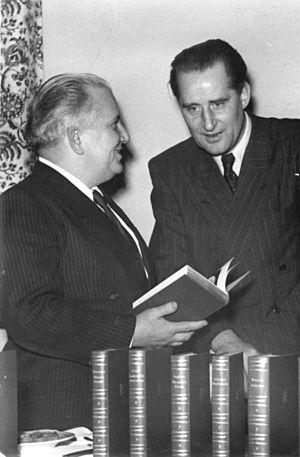
Rudolf Engel est un résistant communiste allemand au nazisme puis homme politique de la République démocratique allemande. Il est directeur de la DEFA de 1948 à 1950, directeur de l'académie allemande des arts de 1950 à 1955 et secrétaire général de la commission des travaux de l'UNESCO en RDA.